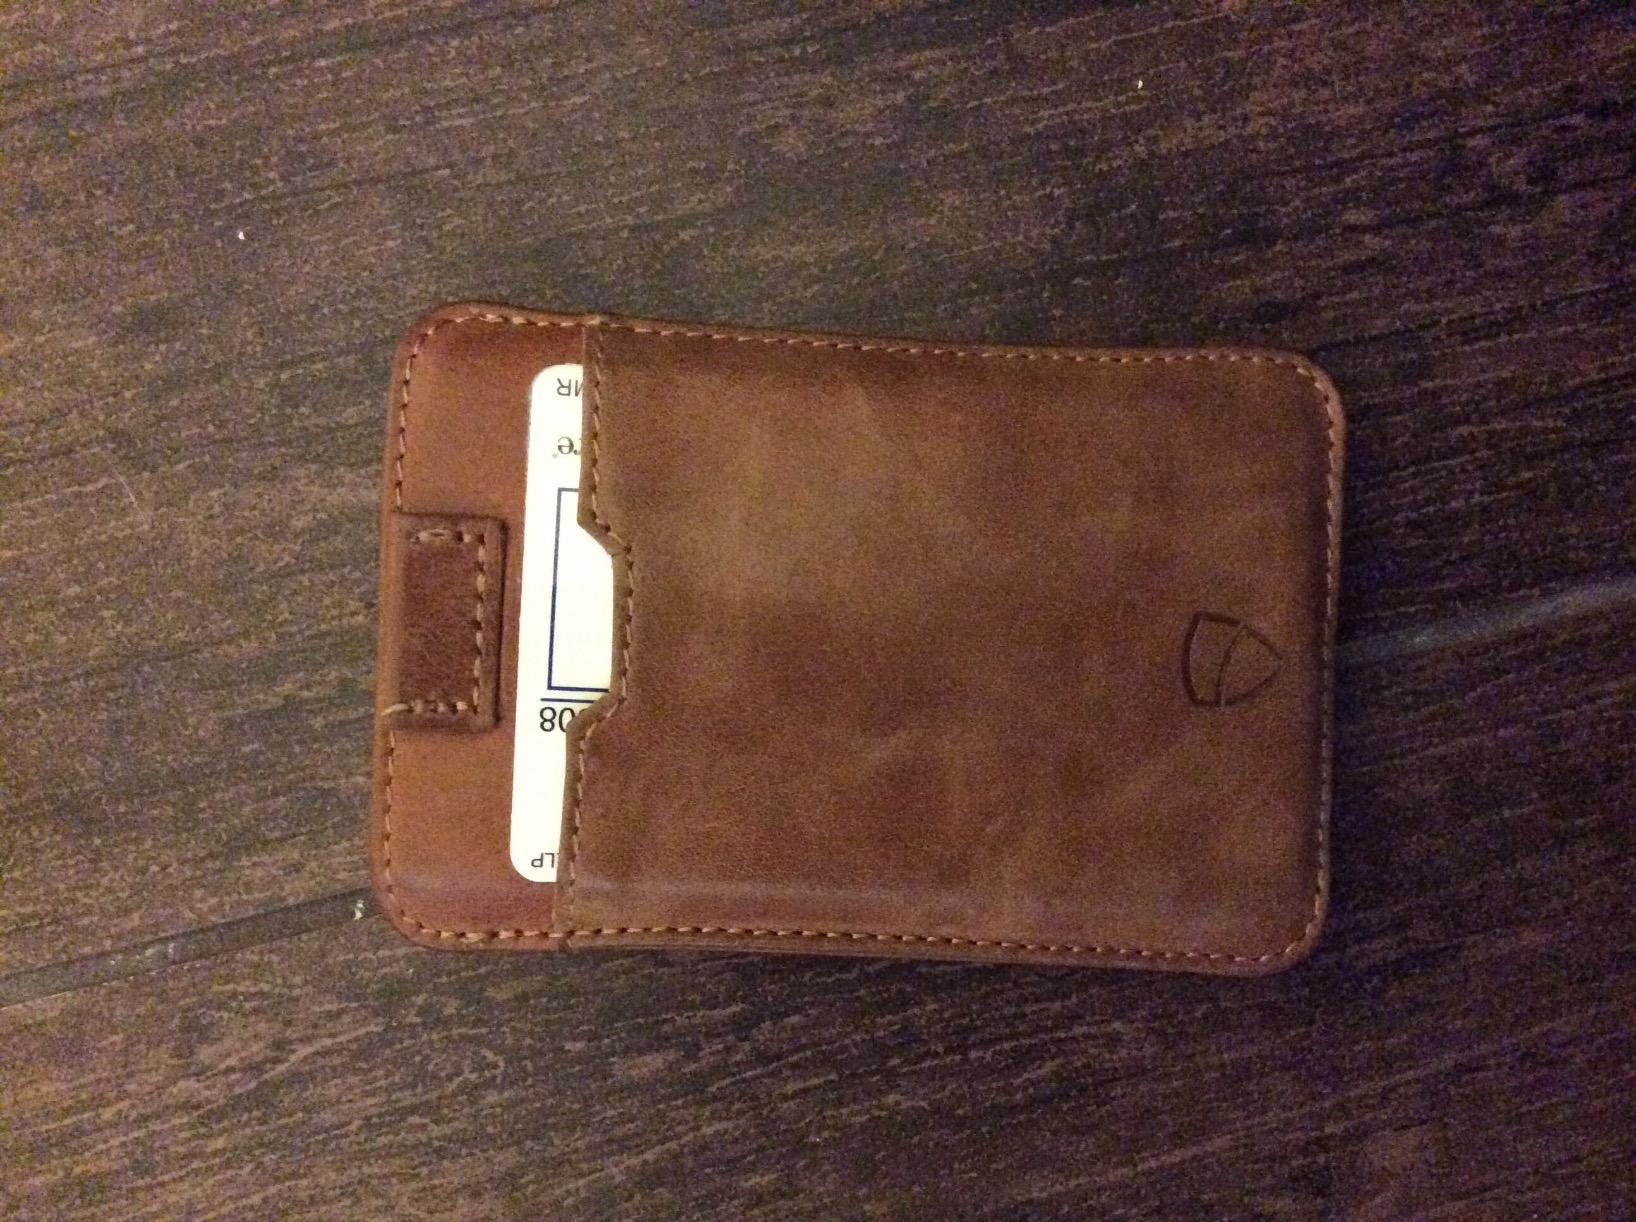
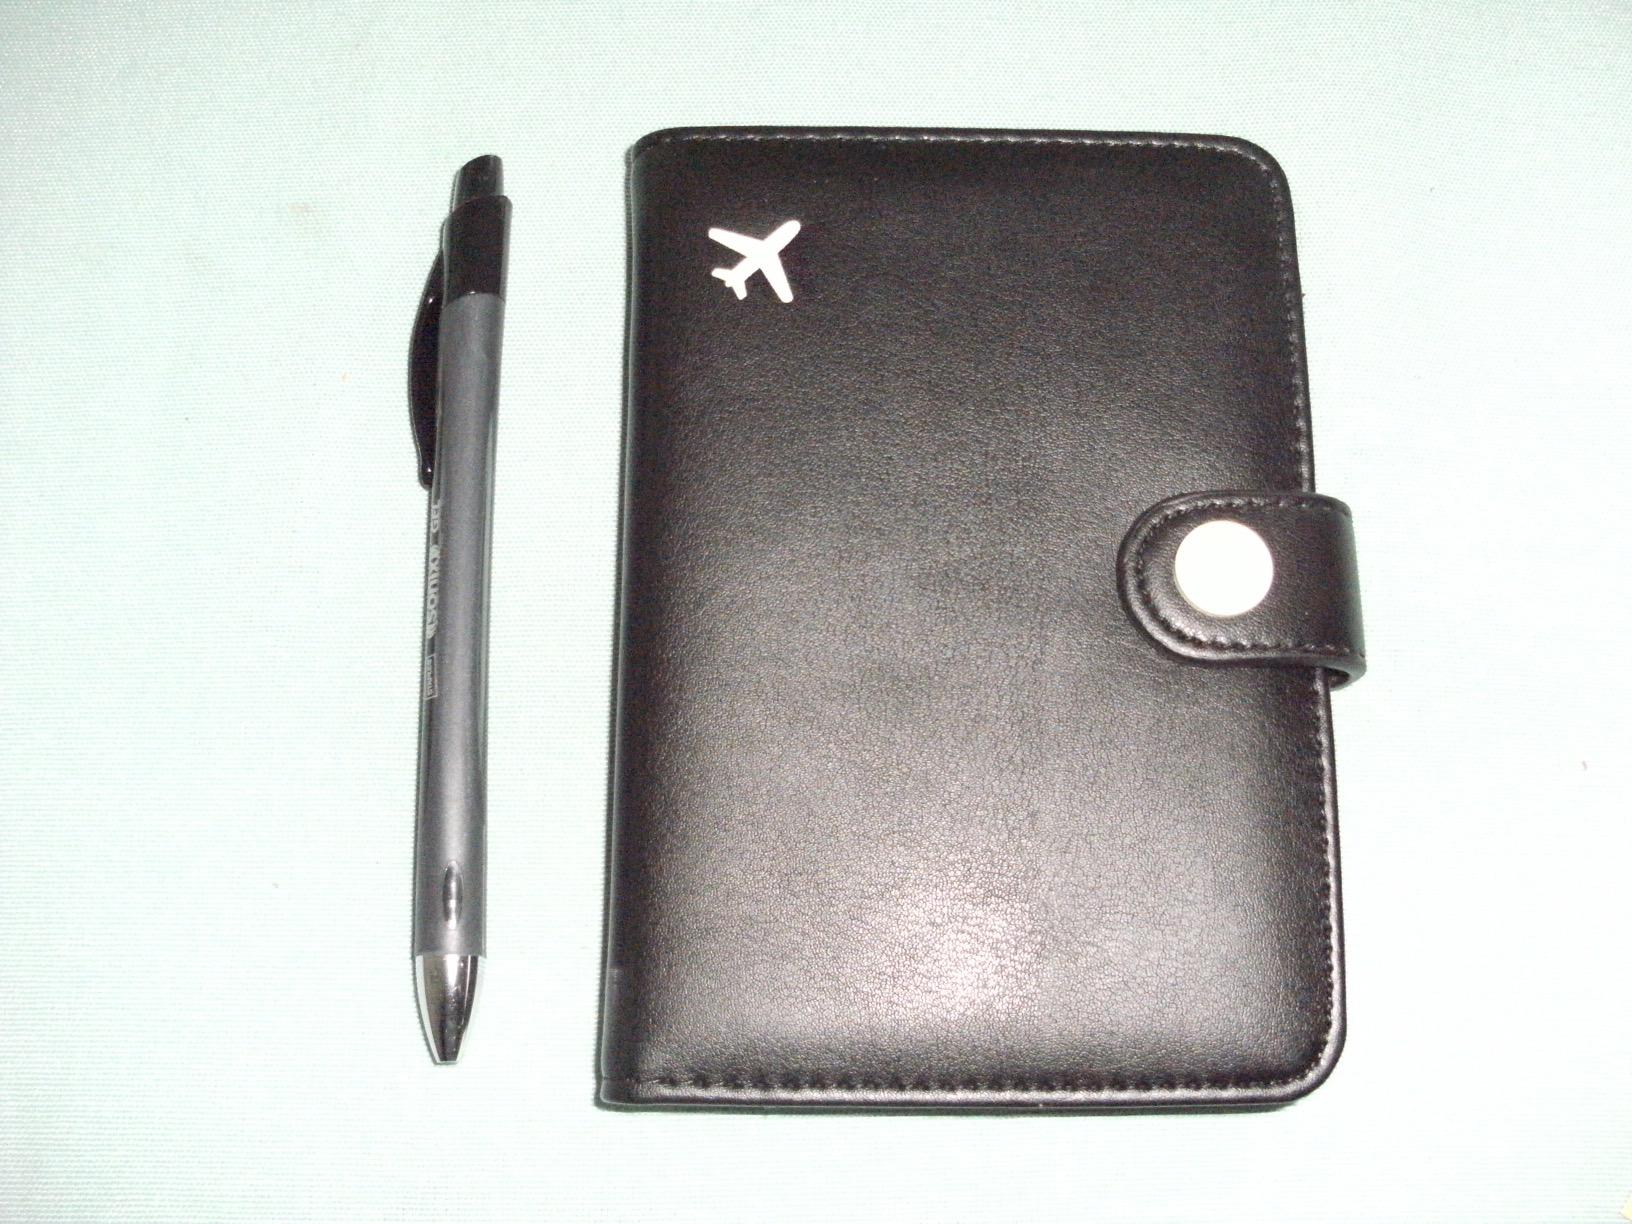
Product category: accessories_wallet
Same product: no